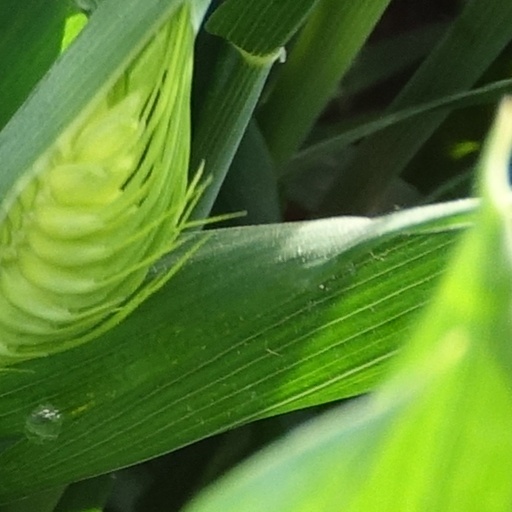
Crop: wheat